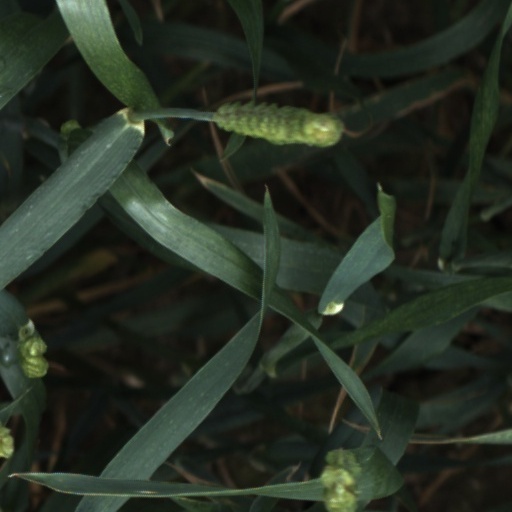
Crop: wheat